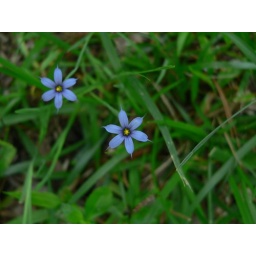
Tiny blue flower in yard